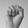
ASL letter: S